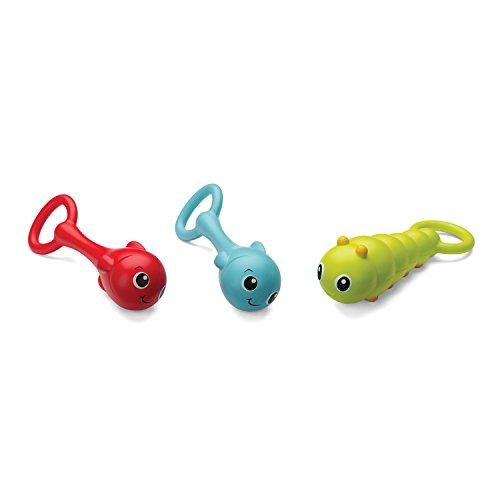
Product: Infantino Turtle Cover Band 8-Piece Percussion Set
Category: Toys & Games | Baby & Toddler Toys | Musical Toys
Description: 8 percussion toys.
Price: $18.42